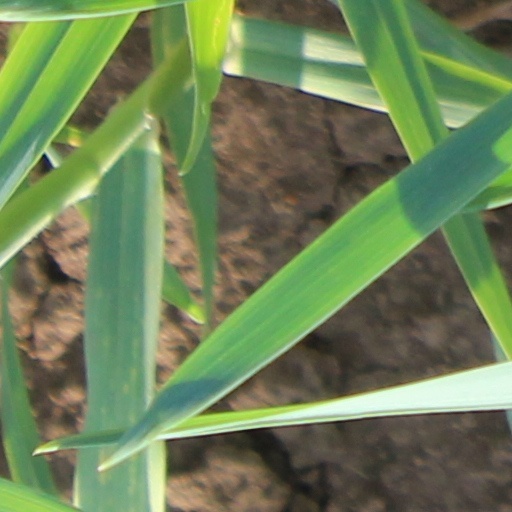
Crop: wheat